List of Major League Baseball career hits leaders

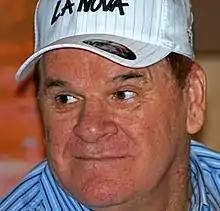
A middle-aged white male wearing a white cap.

Listed are all Major League Baseball players who have reached the 2,000 hit milestone during their career in MLB. Pete Rose holds the Major League record for most career hits, with 4,256. Rose and Ty Cobb, second most, are the only players with 4,000 or more career hits. Cap Anson was the first player to achieve 2,000 hits, doing so in the 1889 season. Nap Lajoie was the first player to accumulate 2,000 hits in the American League, doing so in the 1912 season.